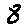
Label: 8